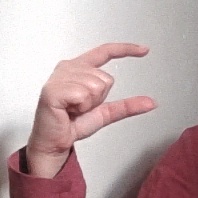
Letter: dal